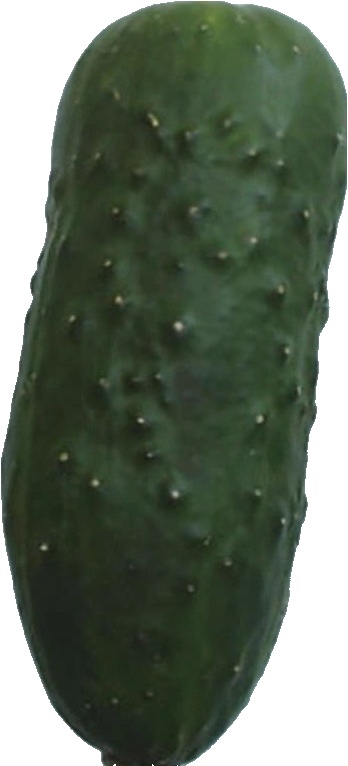
Label: cucumber_1